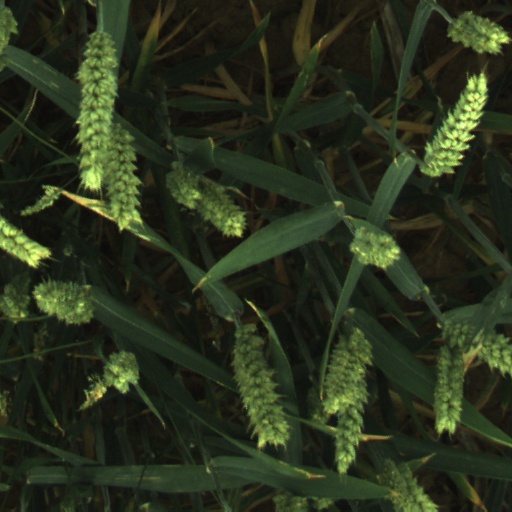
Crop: wheat